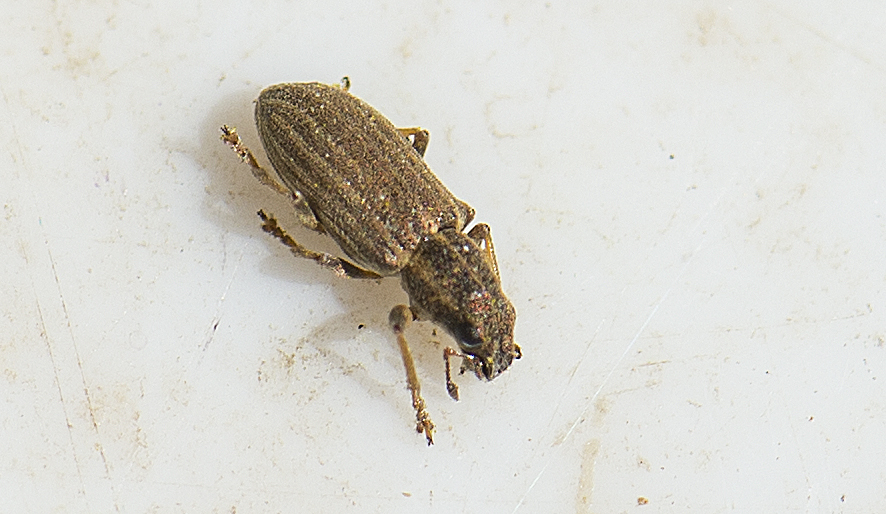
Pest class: pea_leaf_weevil